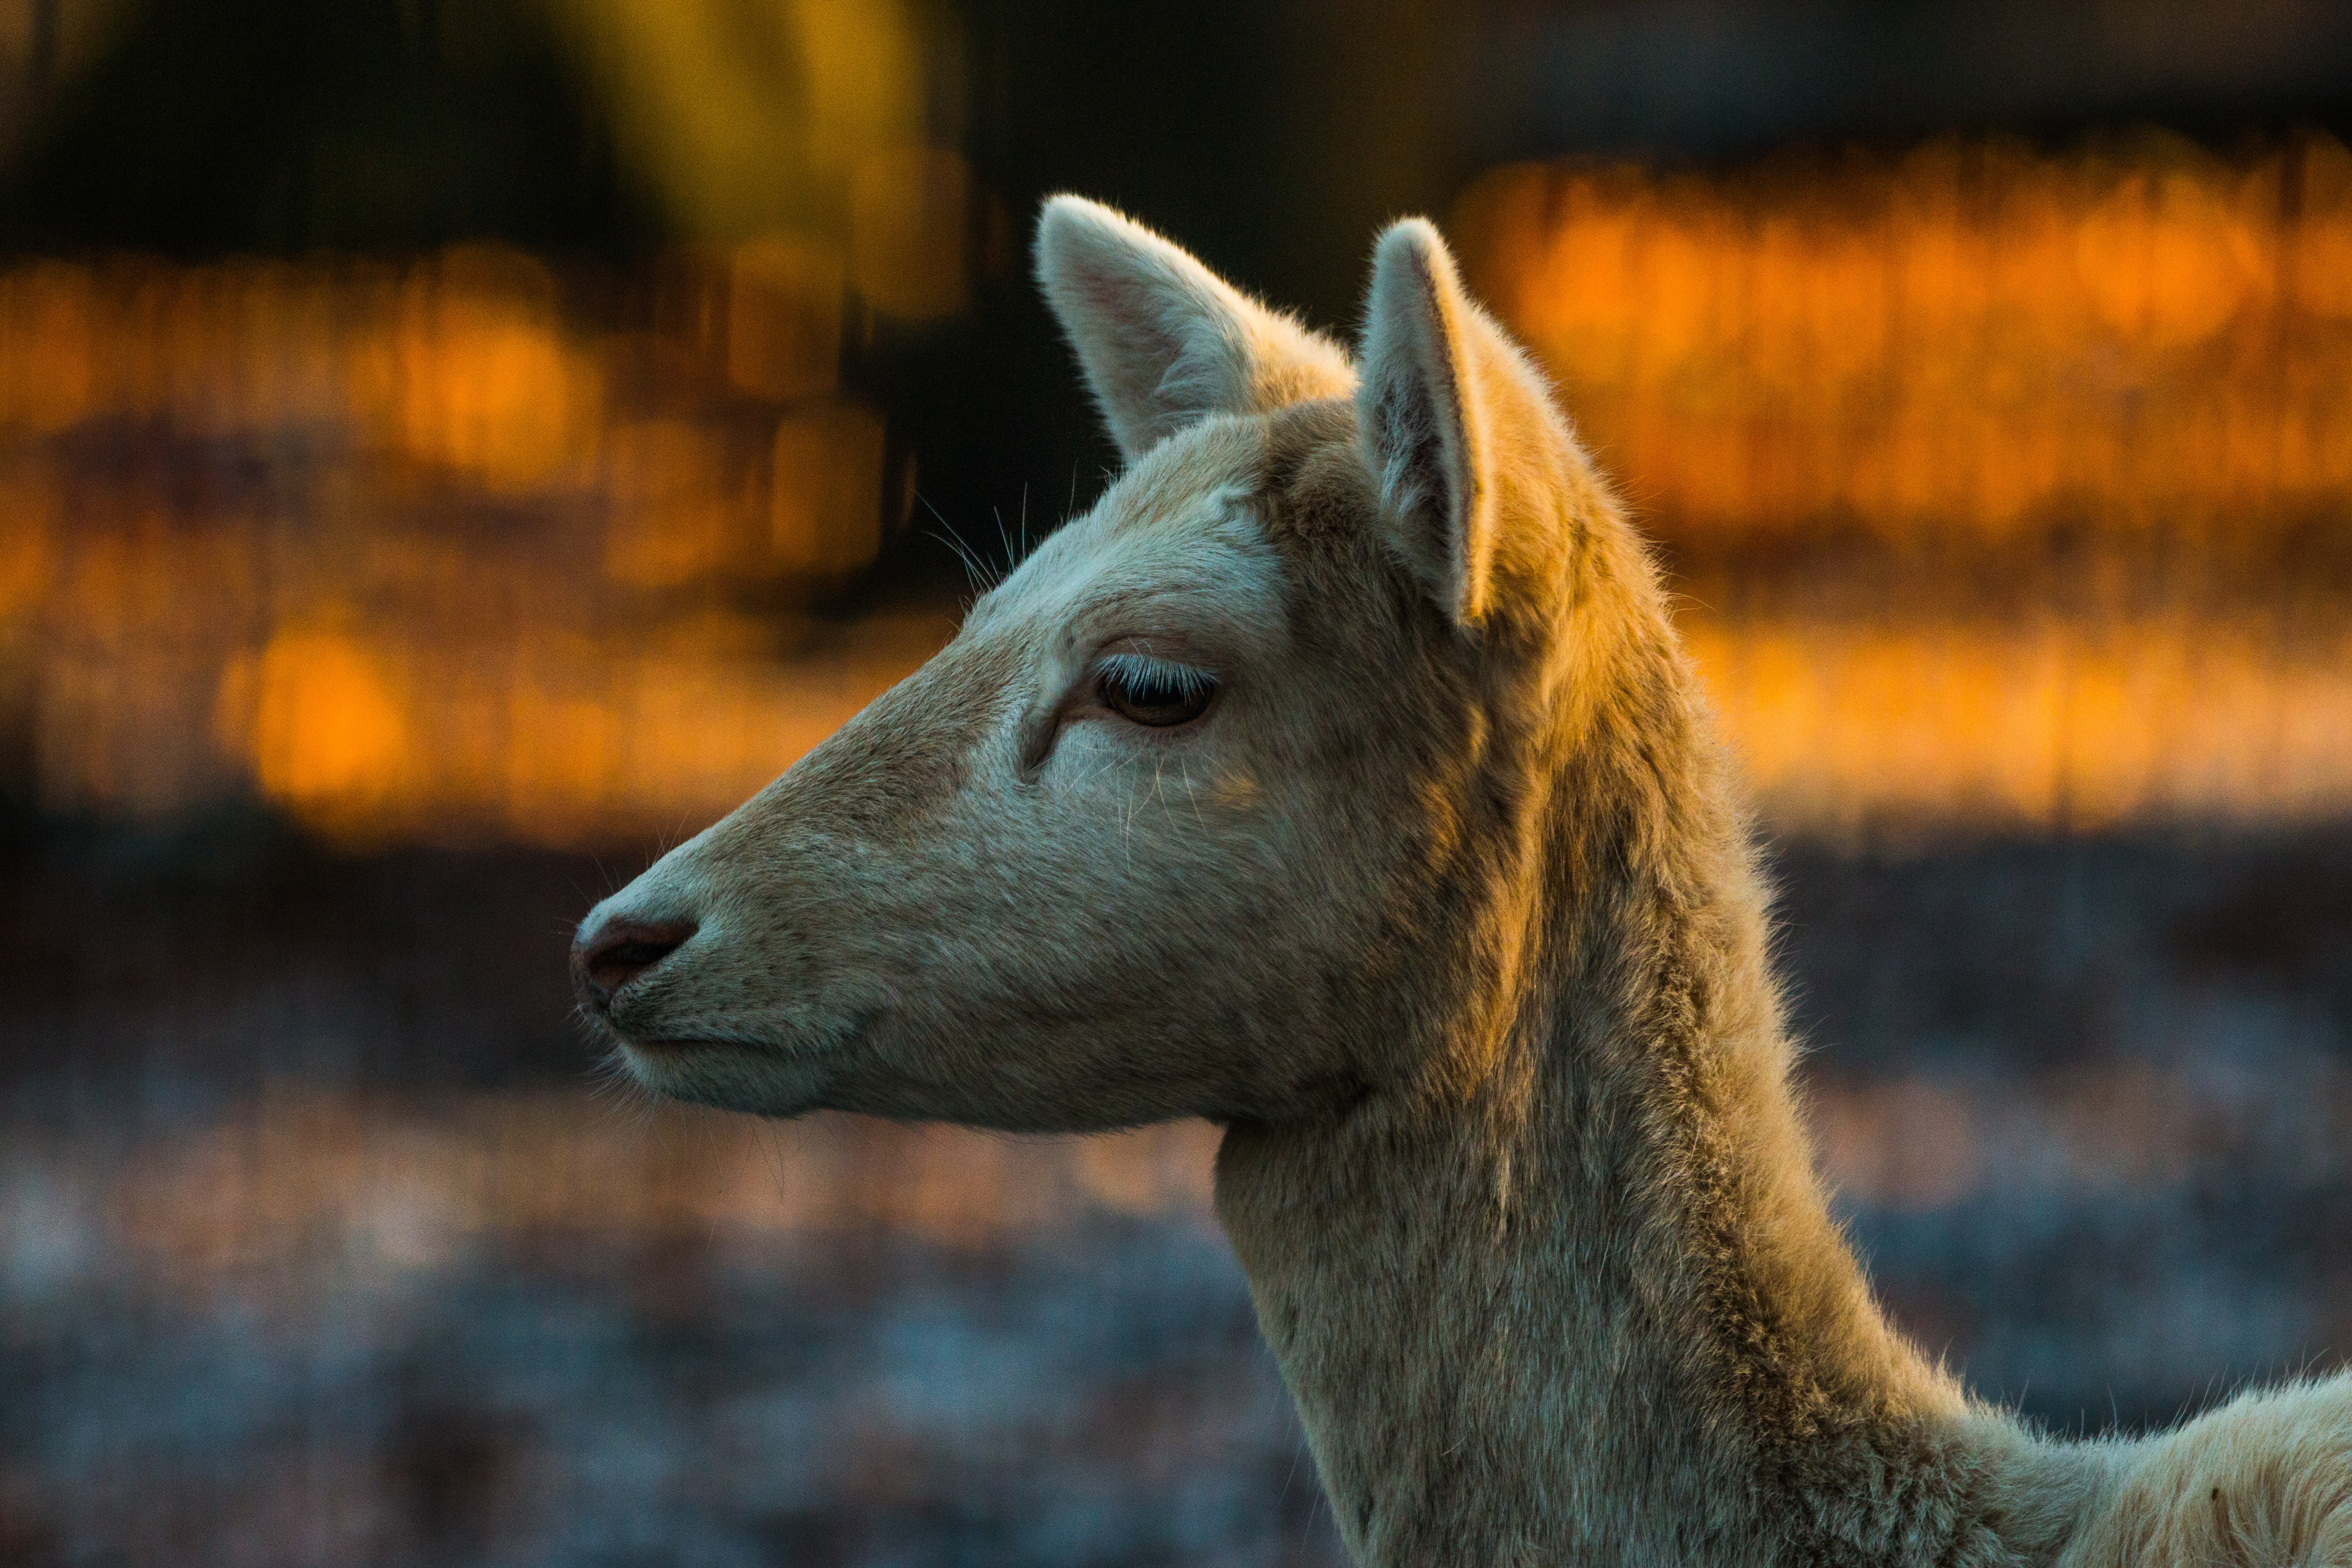
nature, forest, animal, wildlife, wild, mammal, fauna, fawn, vertebrate, hirsch, roe deer, red deer, wildlife park, furred game